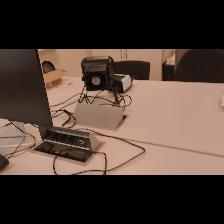
Label: NonHuman